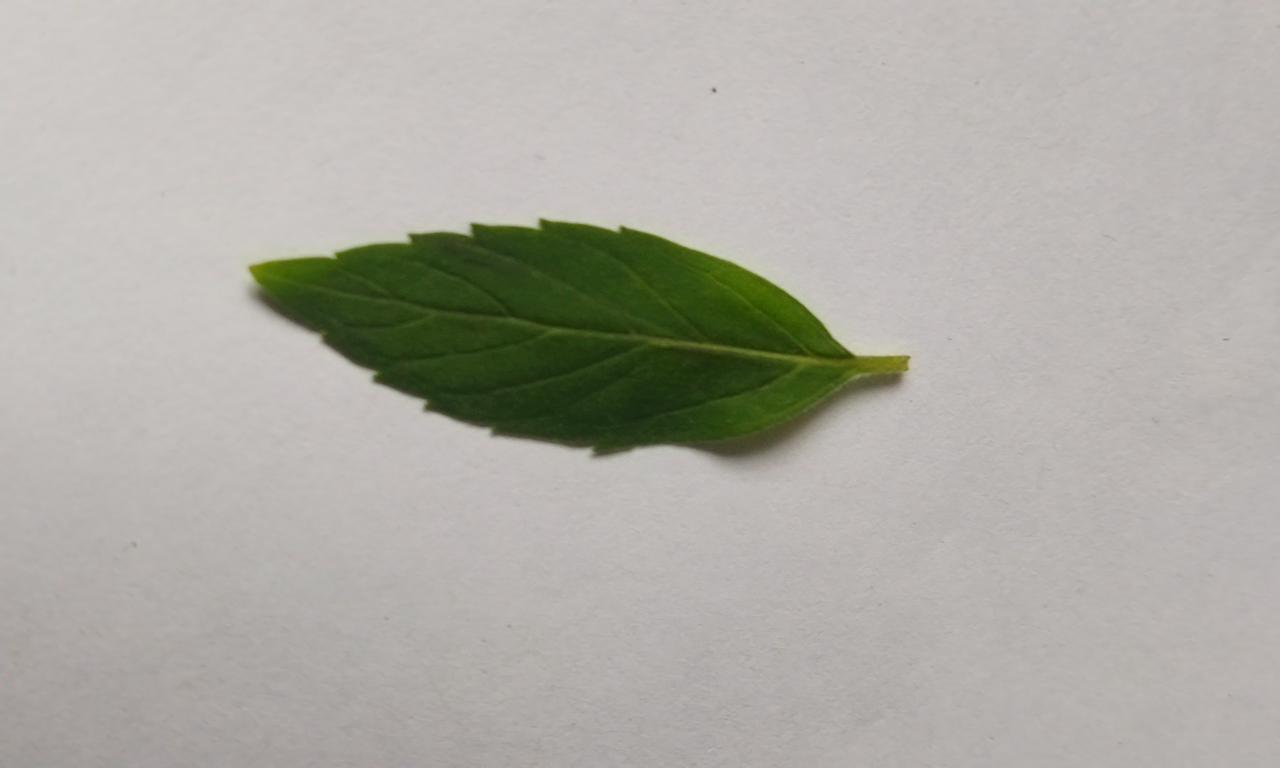
Label: Fresh